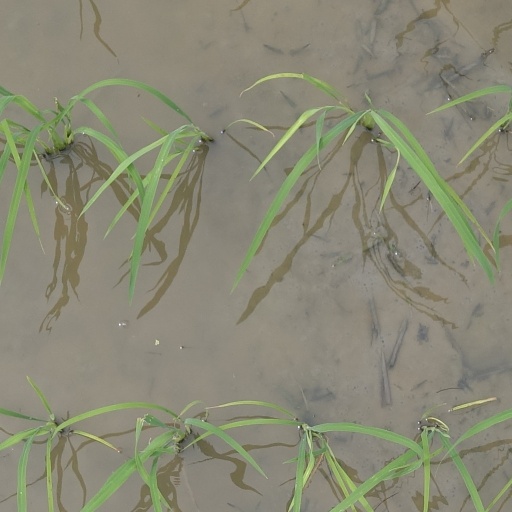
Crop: rice